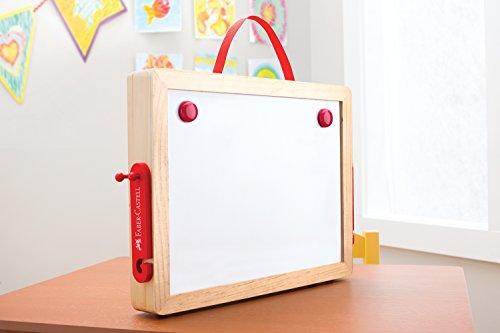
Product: Faber-Castell Tabletop Art Studio - Wooden Easel with Art Supplies for Kids
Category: Arts, Crafts & Sewing | Painting, Drawing & Art Supplies | Drawing | Art Sets
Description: Tabletop easel is filled with premium quality Faber-Castell materials.
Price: $40.00
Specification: ProductDimensions:2.4x18.1x12.8inches|ItemWeight:4.45pounds|ShippingWeight:4.45pounds(Viewshippingratesandpolicies)|DomesticShipping:ItemcanbeshippedwithinU.S.|InternationalShipping:ThisitemcanbeshippedtoselectcountriesoutsideoftheU.S.LearnMore|ASIN:B0721NRX1H|Itemmodelnumber:FC14316|Manufacturerrecommendedage:6-10years